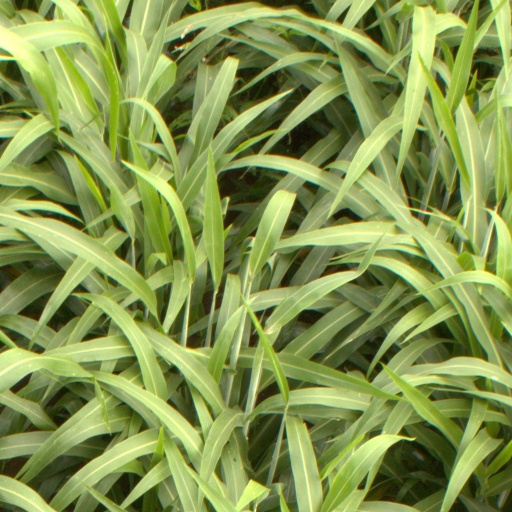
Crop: sorghum